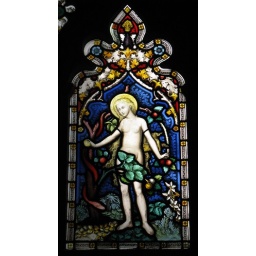
Eve as depicted in a stained glass window within the cloisters at Gloucester Cathedral.